FC Carl Zeiss Jena

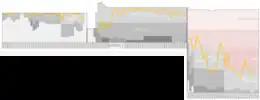
Historical chart of Carl Zeiss Jena league performance

In the immediate aftermath of the war, associations of all types (including sports and football clubs) were banned in Germany by the occupying Allied authorities. Jena was reconstituted in June 1946 as "SG Ernst Abbe Jena" and, like many other clubs in East Germany, underwent a number of name changes: "SG Stadion Jena" (October 1948), "SG Carl Zeiss Jena" (March 1949), "BSG Mechanik Jena" (January 1951), "BSG Motor Jena" (May 1951) and "SC Motor Jena" (November 1954).